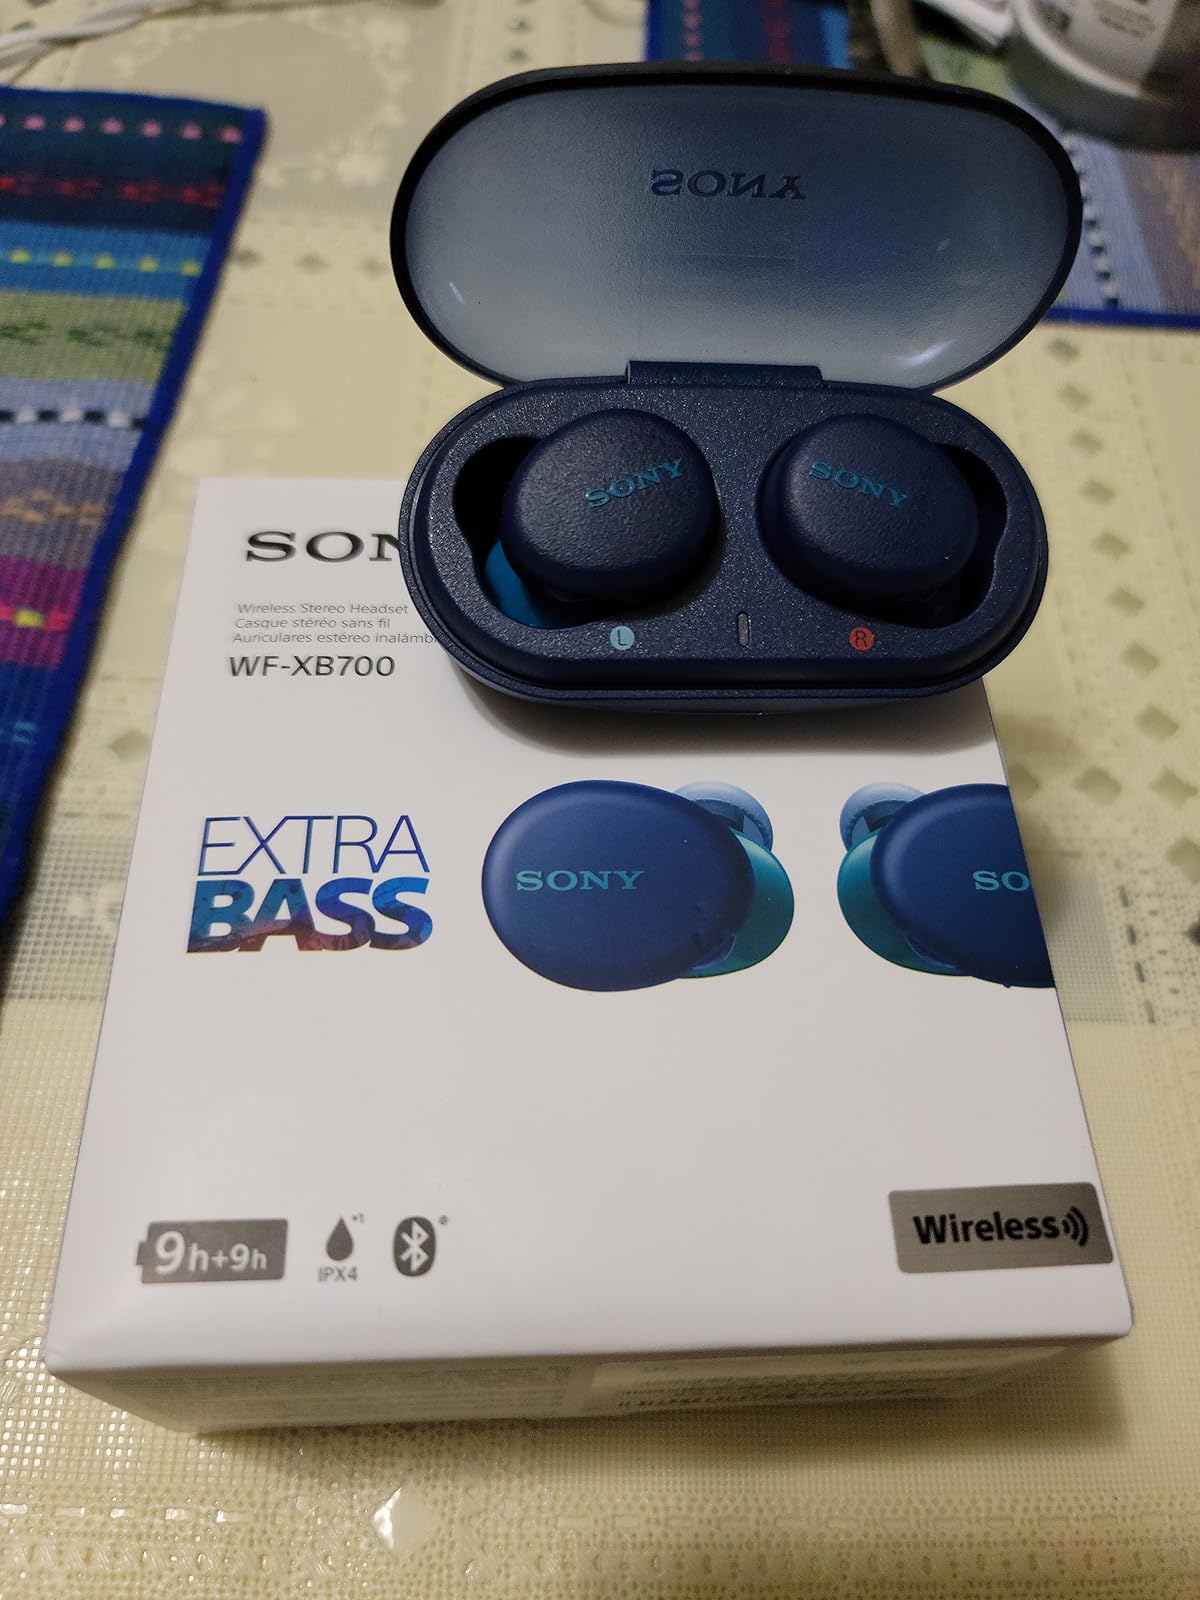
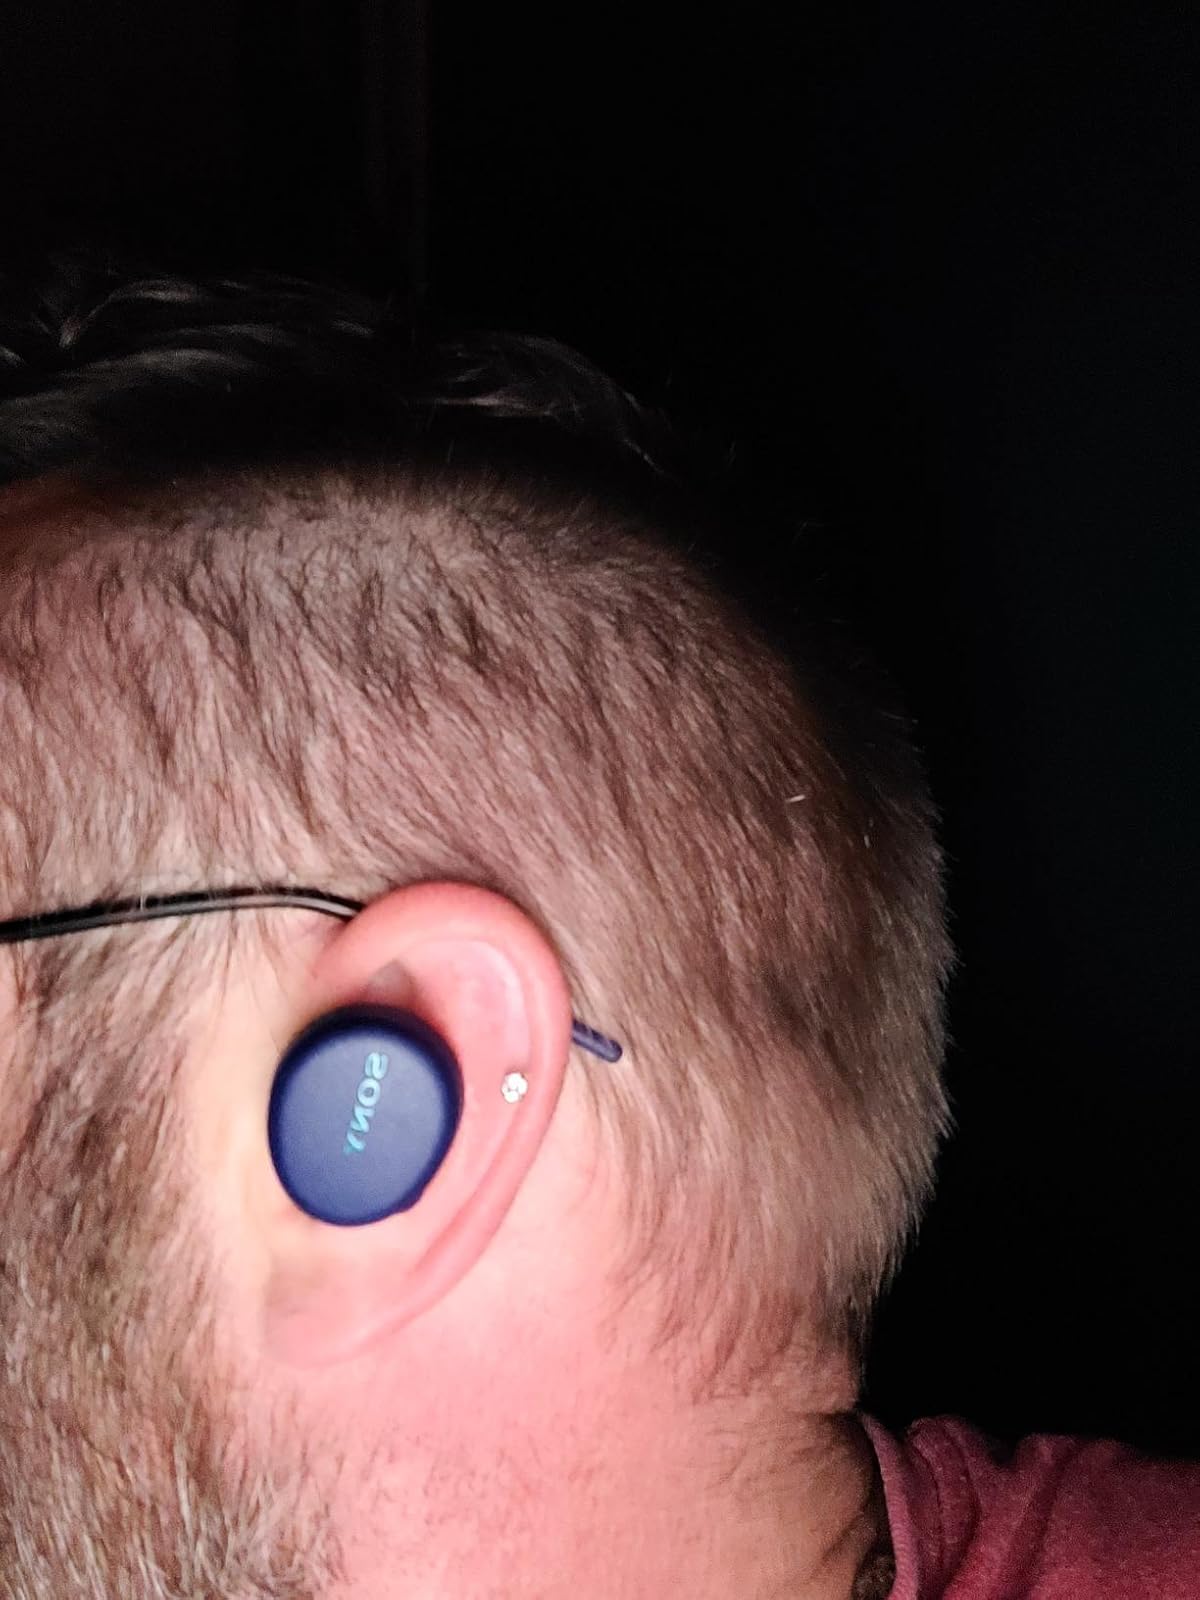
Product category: earbuds
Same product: yes